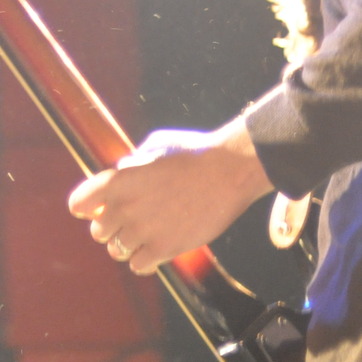
Material: skin